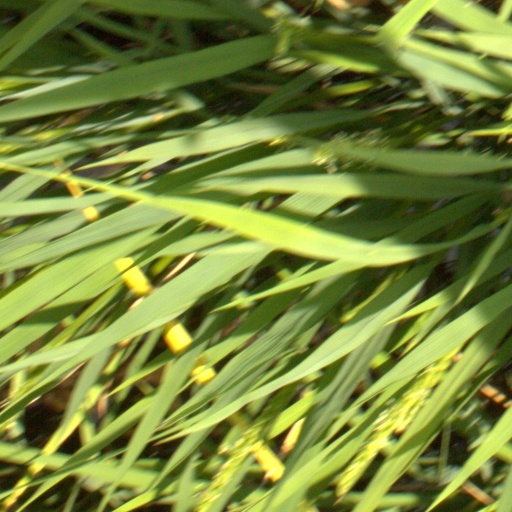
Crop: rice